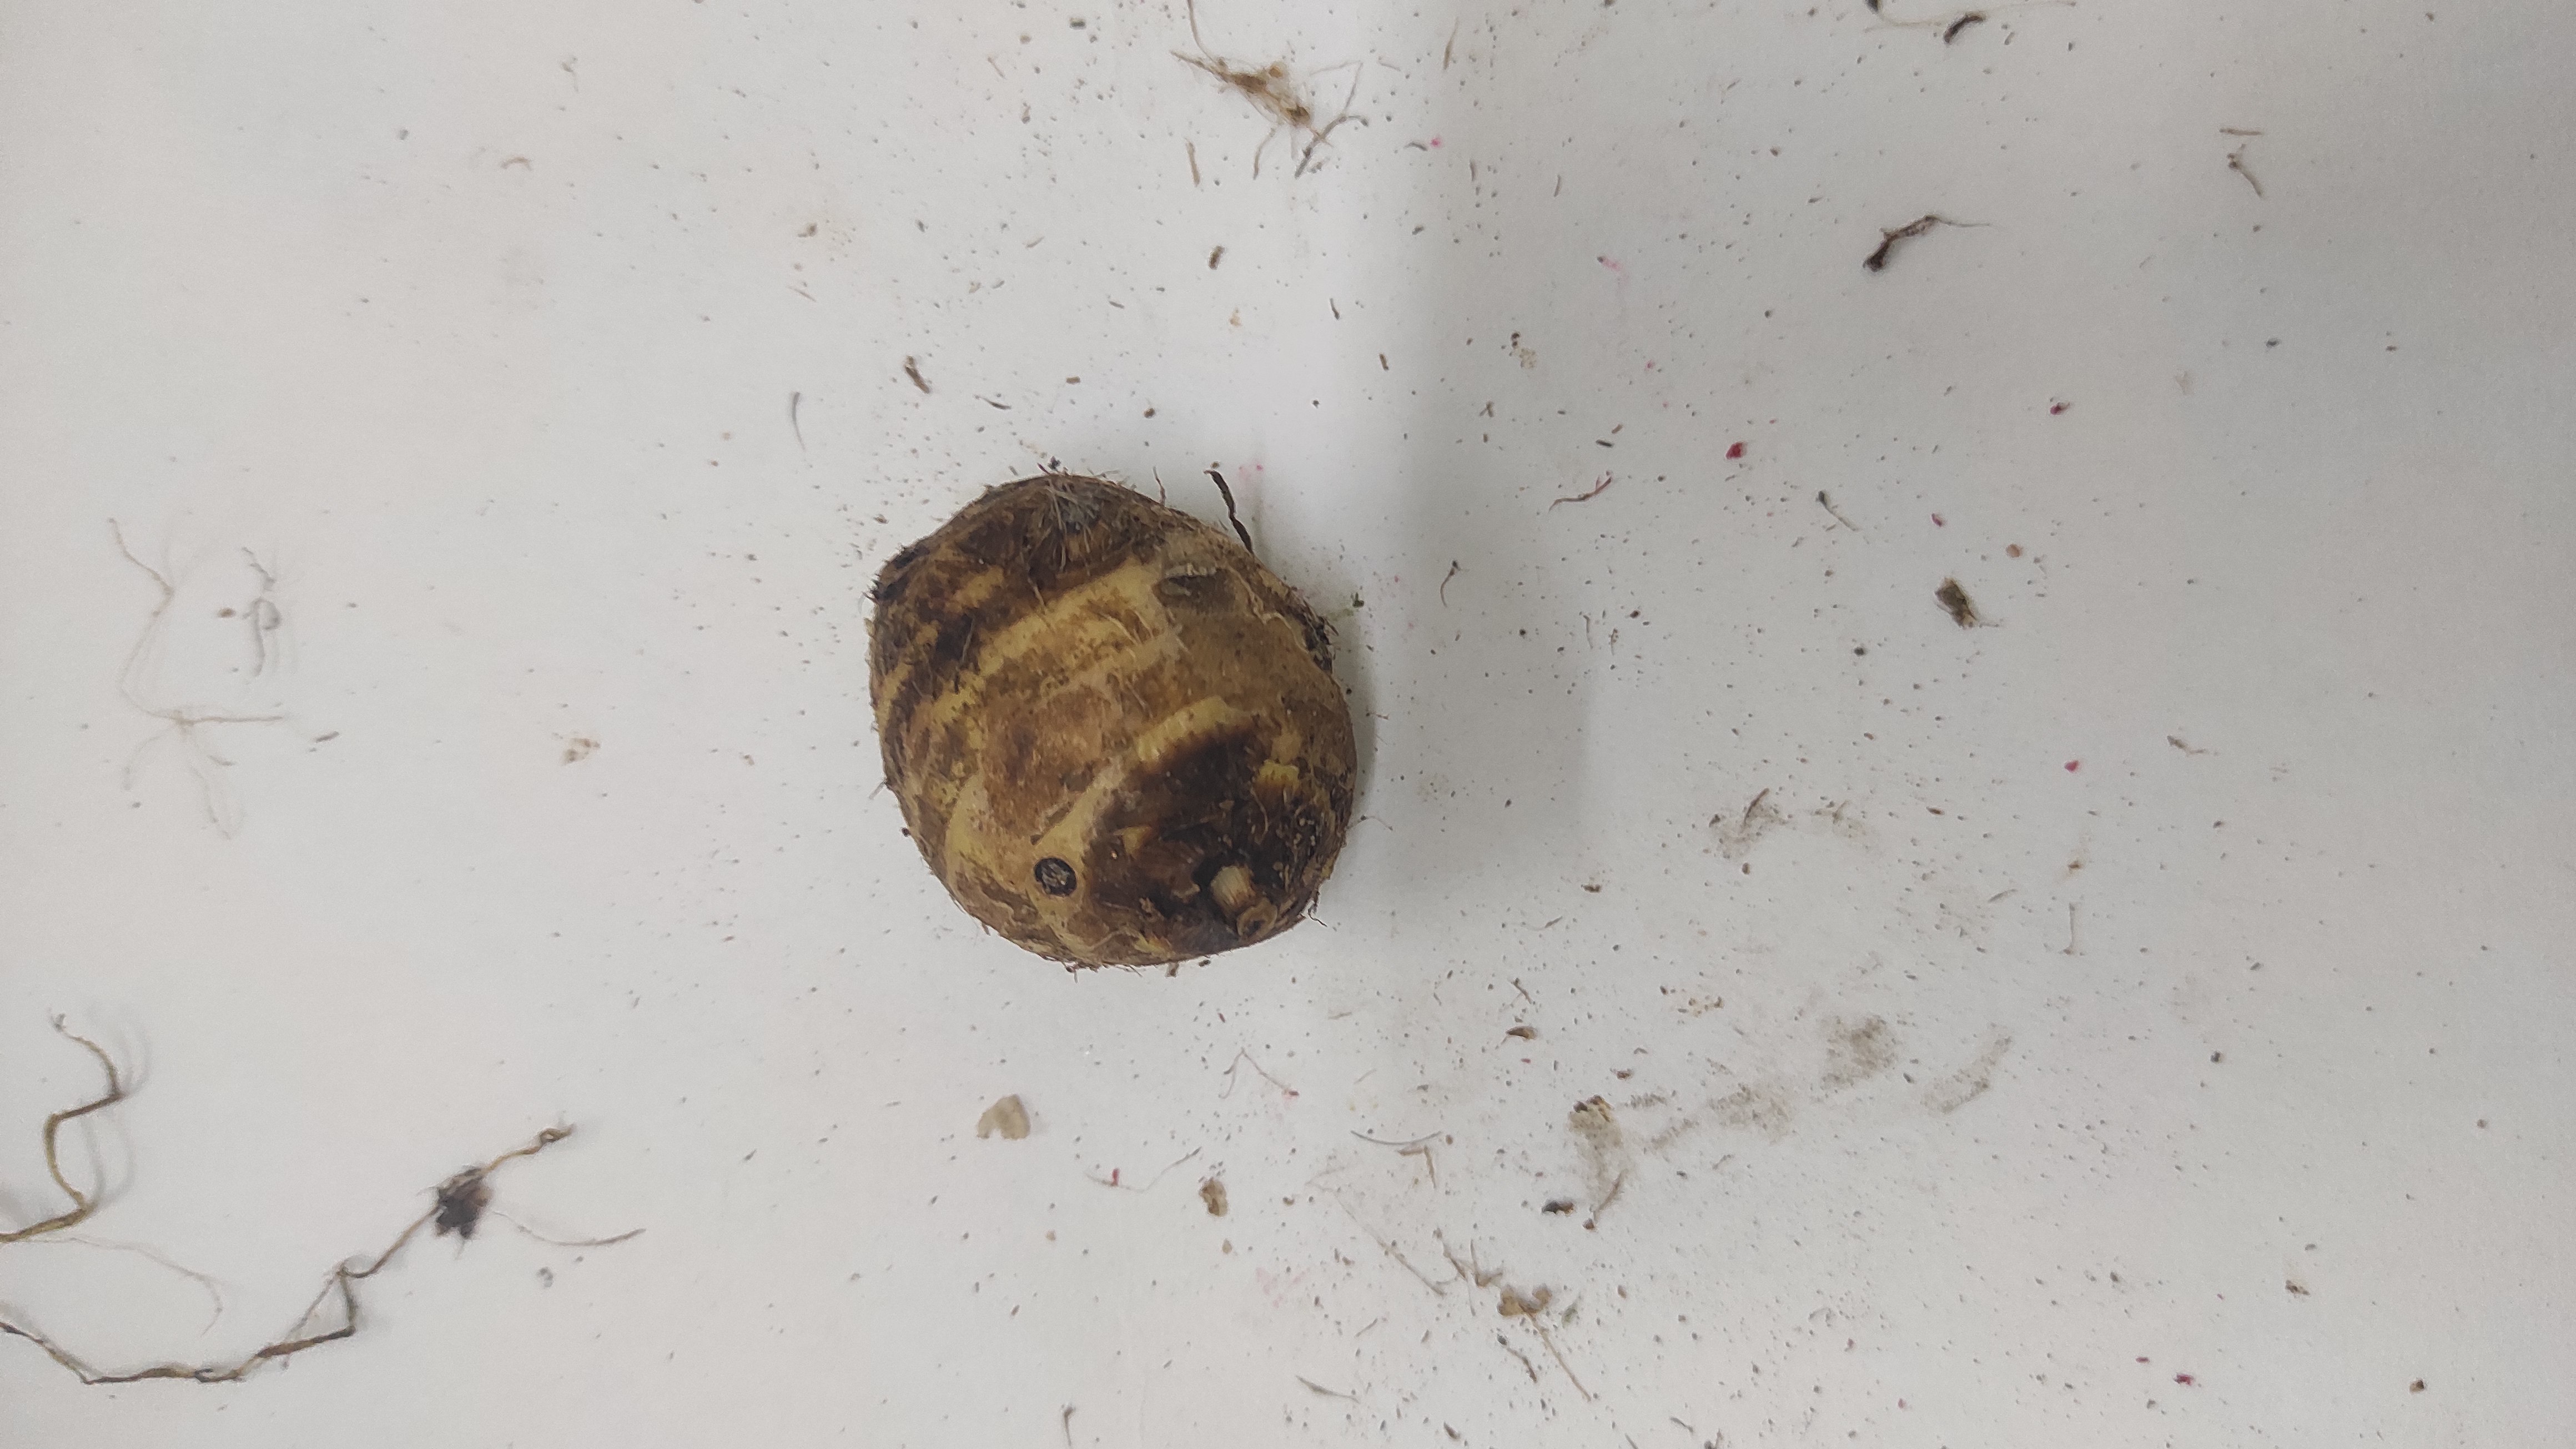
Crop: Taro root
Condition: Fresh